Richard Newcome

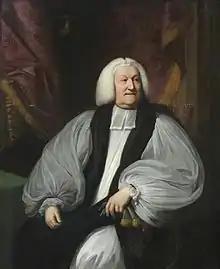
Richard Newcome by Benjamin West.

Richard Newcome (Newcombe) (1701 – 3 June 1769) was an English bishop of Llandaff and bishop of St Asaph.